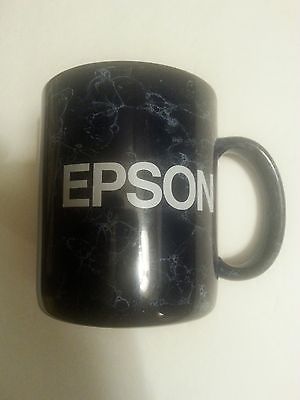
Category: mug